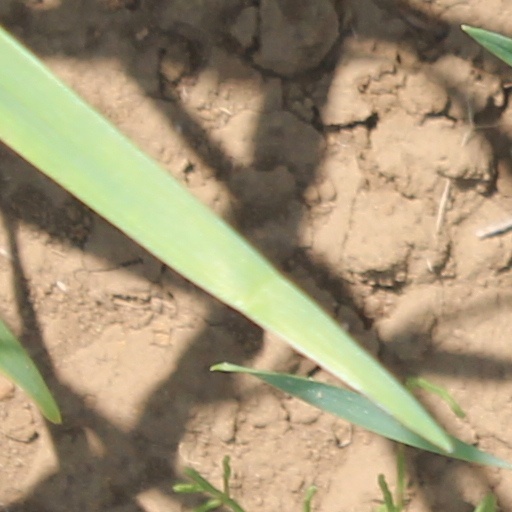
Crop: wheat